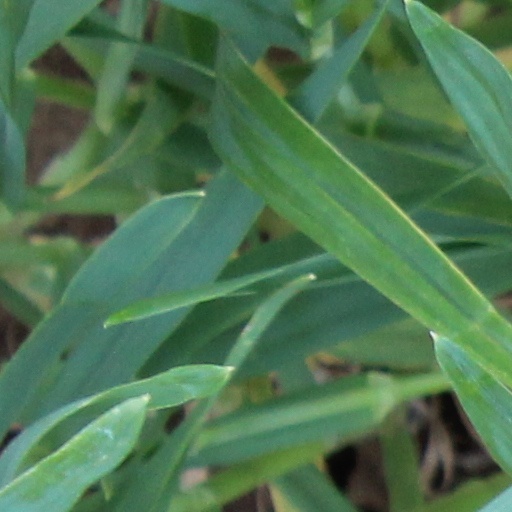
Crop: wheat